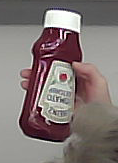
Product: heinz_ketchup